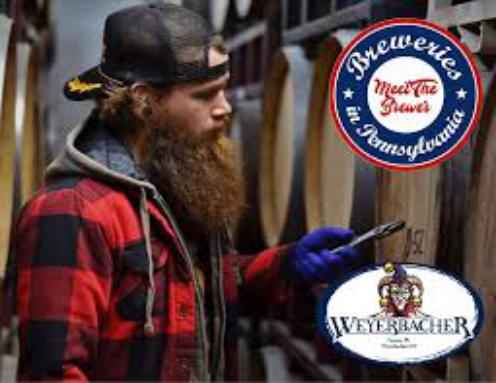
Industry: Necessities